Art Young

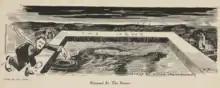
"Poisoned at the Source," cartoon by Young attacking the Associated Press

One facet of the establishment Young challenged in his cartoons and drawings was the Associated Press. His attacks became overt and damning once he joined the staff of the "Masses" as a co-editor and contributor, which he held from 1911 to 1918. He was one of the few original editorial members that stayed with the magazine for its entire run until it folded in December 1917. In July 1913, it published Young's cartoon "Poisoned at the Source", depicting the AP's president, Frank B. Noyes, poisoning a well labeled "The News" with lies, suppressed facts, slander, and prejudice. The cartoon was the papers explanation for the lack of national news coverage on the Paint Creek–Cabin Creek strike of 1912 in Kanawha County, West Virginia which lasted more than a year, and was characterized by deadly clashes between armed and striking miners and militia hired to defend the coal companies. The companies successfully petitioned the Federal government to declare martial law under a military tribunal, an egregious act according to the editors of the "Masses".